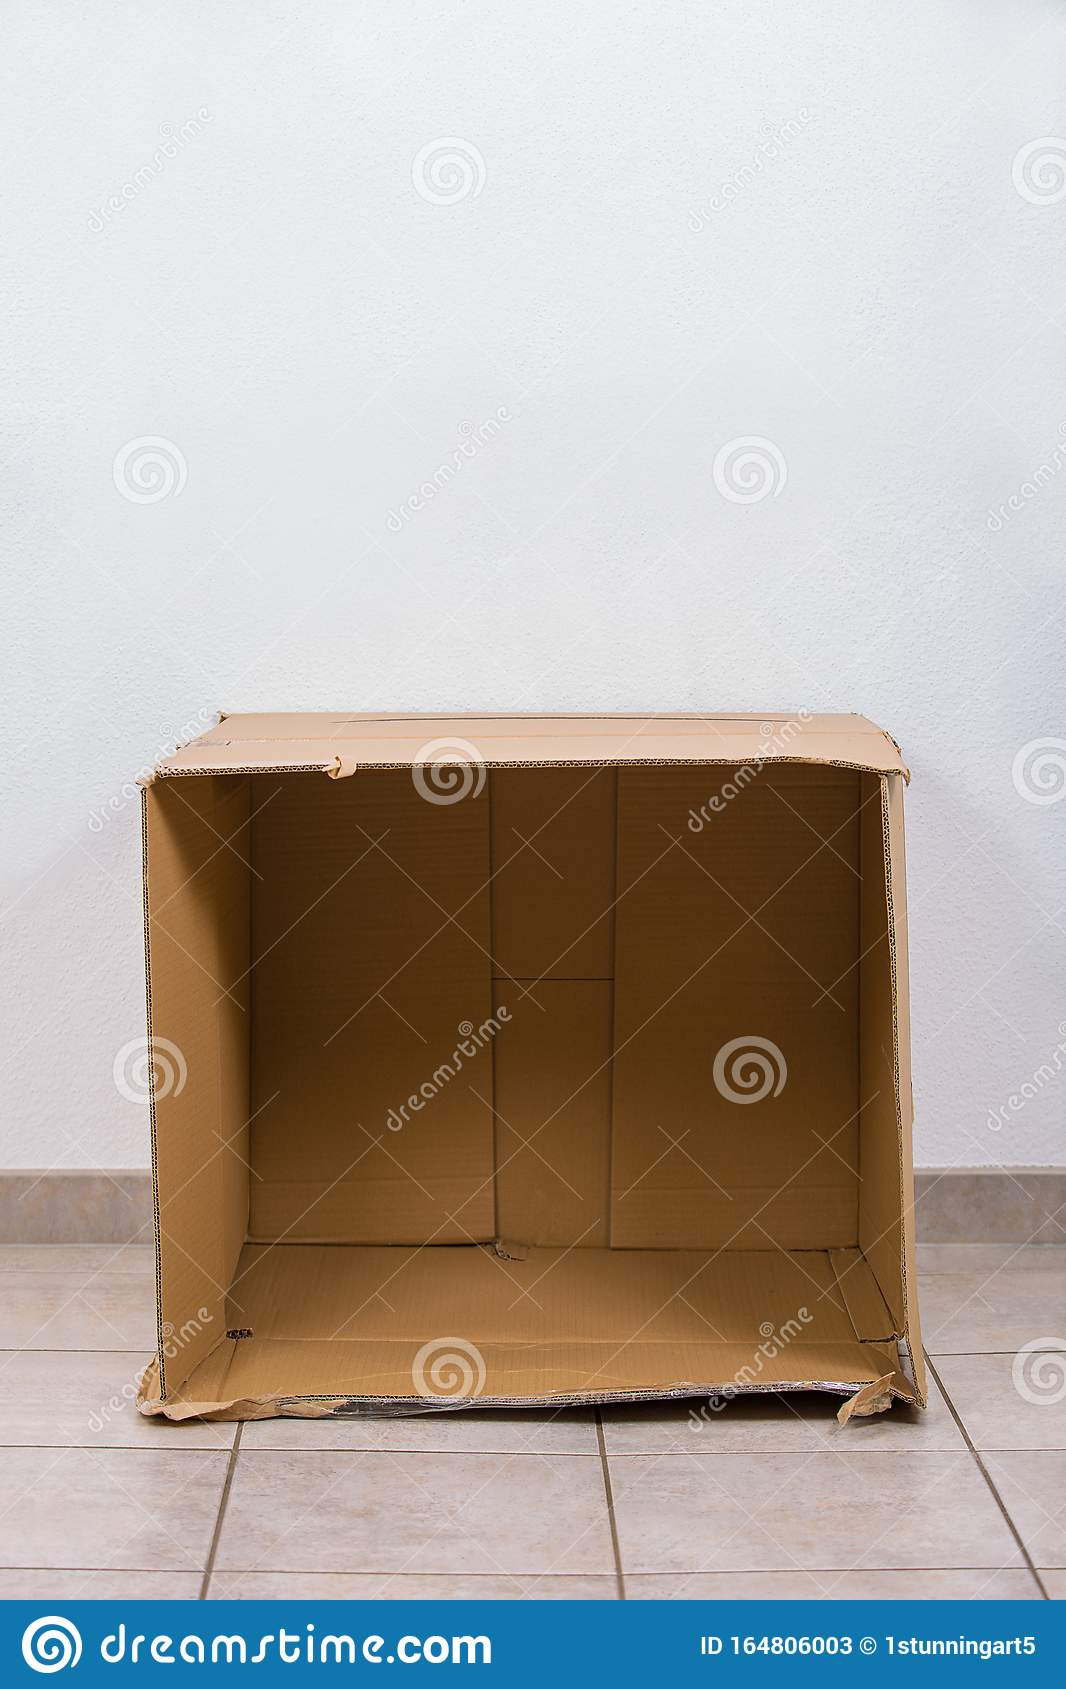
Label: cardboard